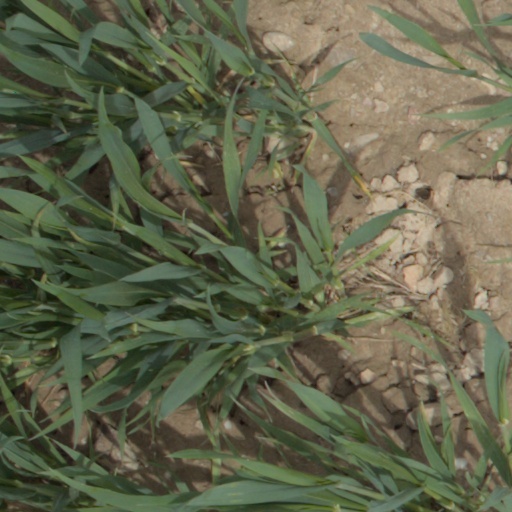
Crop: wheat